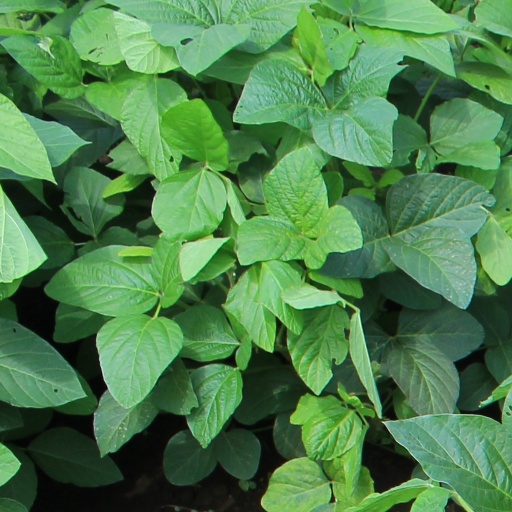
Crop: soybean